Cawood

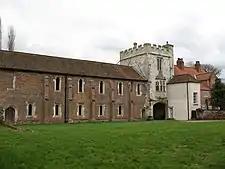
Cawood Castle

In his "King's England" series, Arthur Mee refers to Cawood as "the Windsor of the North". Cawood was formerly one of the chief places of residence of the Archbishop of York, who had here a magnificent Palace or Castle, in which several of the bishops died. It was obtained for the see of York from King Athelstan, in the 10th century, by Archbishop Wulstan. The village surrounded its walls. Alexander Nevil, the 45th Archbishop, is said to have bestowed great cost on this palace, and to have adorned it with several new towers. Henry Bowett, the 49th Archbishop, built the great hall; and his successor, Cardinal Kempe, erected the gatehouse, the ruins of which are all that remain of this once magnificent building.